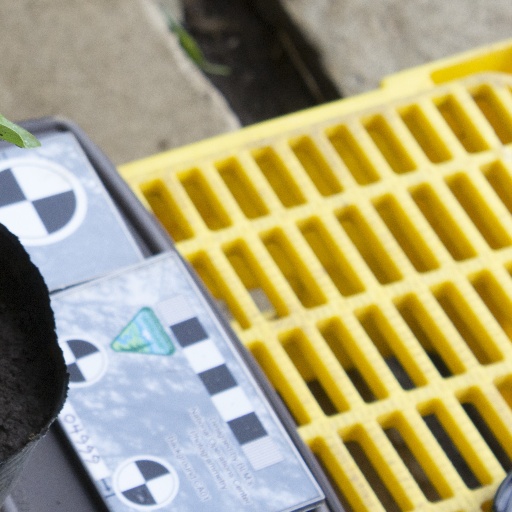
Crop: soybean